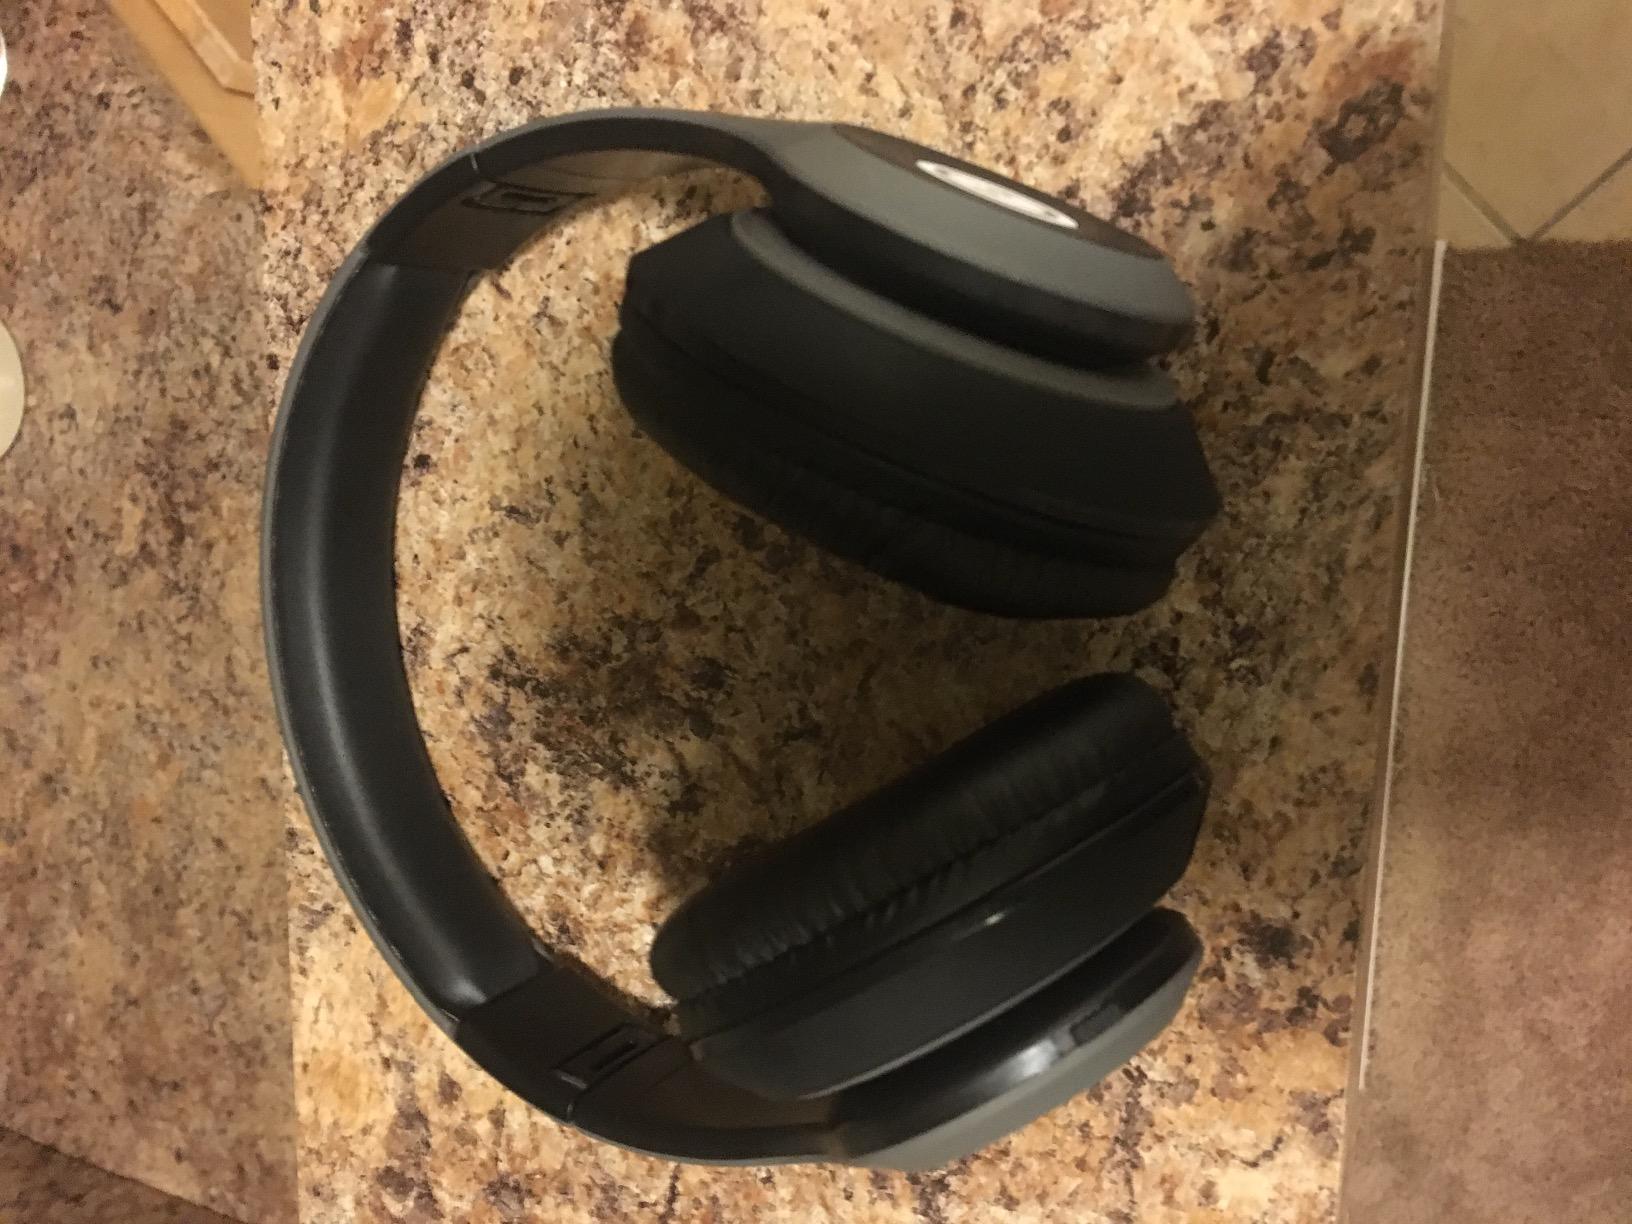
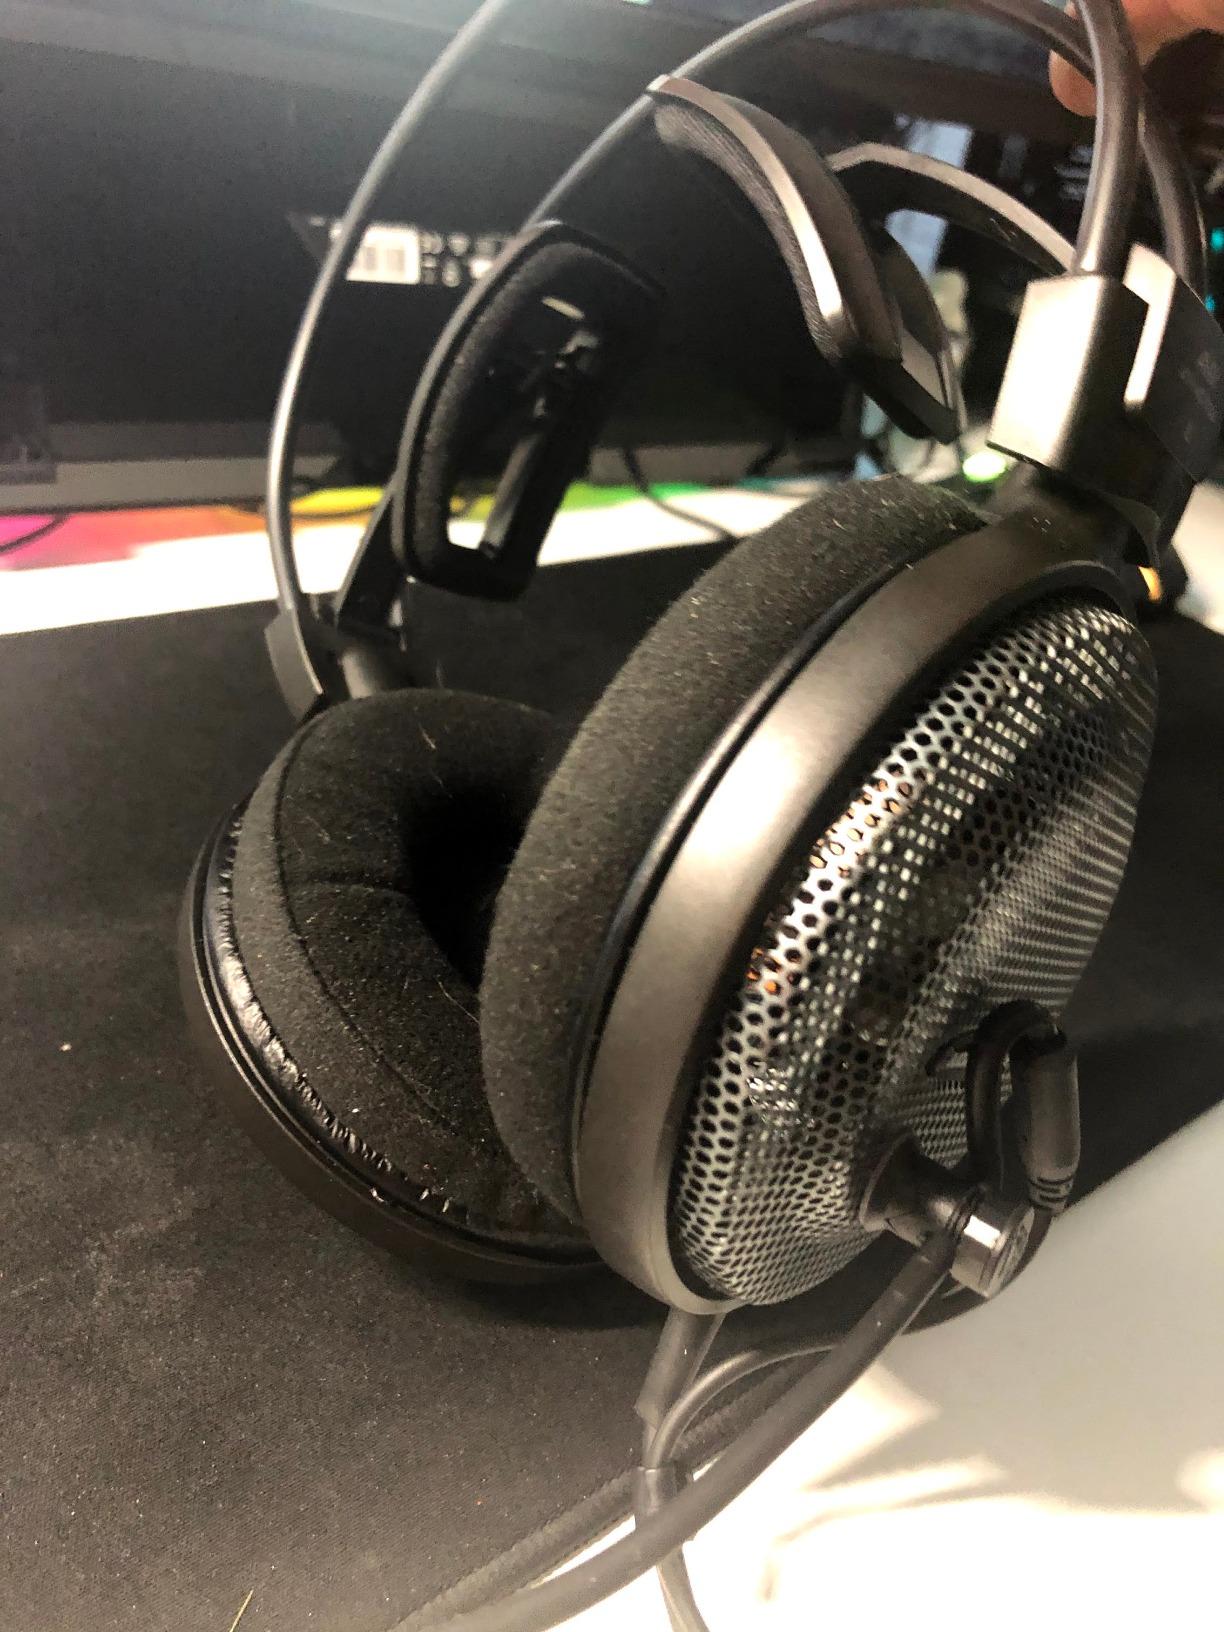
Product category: headphones
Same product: no